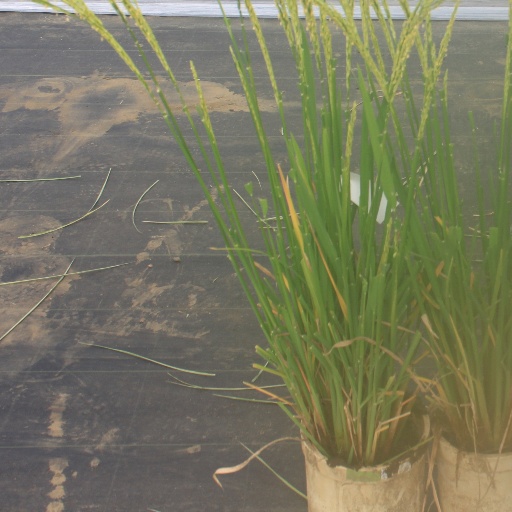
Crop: rice